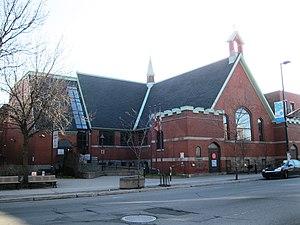
La bibliothèque du Mile End est une bibliothèque publique de Montréal située dans l'arrondissement Le Plateau-Mont-Royal. Depuis 1993, elle loge dans l'ancienne église anglicane de l'Ascension, au 5434, avenue du Parc.
La bibliothèque Mordecai-Richler est une bibliothèque publique de Montréal située dans l'arrondissement Le Plateau-Mont-Royal. Depuis 1993, elle loge dans l'ancienne église anglicane de l'Ascension, construite en 1904, située au 5434, avenue du Parc. Avant le 12 mars 2015, la bibliothèque portait le nom de bibliothèque du Mile End. Elle a été renommée dans le but d'honorer l'écrivain Mordecai Richler qui habitait le quartier.